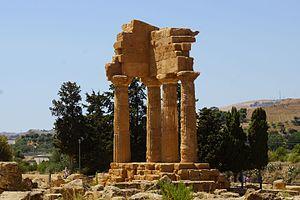
Temple des Dioscures Ve siècle av. J.-C. temple de Castor et Pollux Vallée des Temples Agrigente Sicile Italie Photo Wolfgang Pehlemann DSC07453